The Man from Colorado

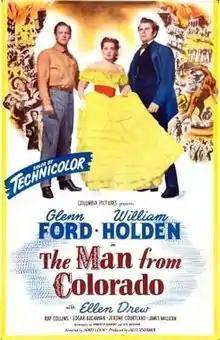
Theatrical release poster

The Man from Colorado is a 1948 American Western film directed by Henry Levin, produced by Jules Schermer for Columbia Pictures, and starring Glenn Ford as a Union officer who becomes addicted to killing during the American Civil War, William Holden as his best friend, and Ellen Drew as their common love interest. Robert Andrews and Ben Maddow based the screenplay on a story by Borden Chase. Although Ford received top billing as the mentally ill villain, Holden's role as the sympathetic hero is slightly larger.